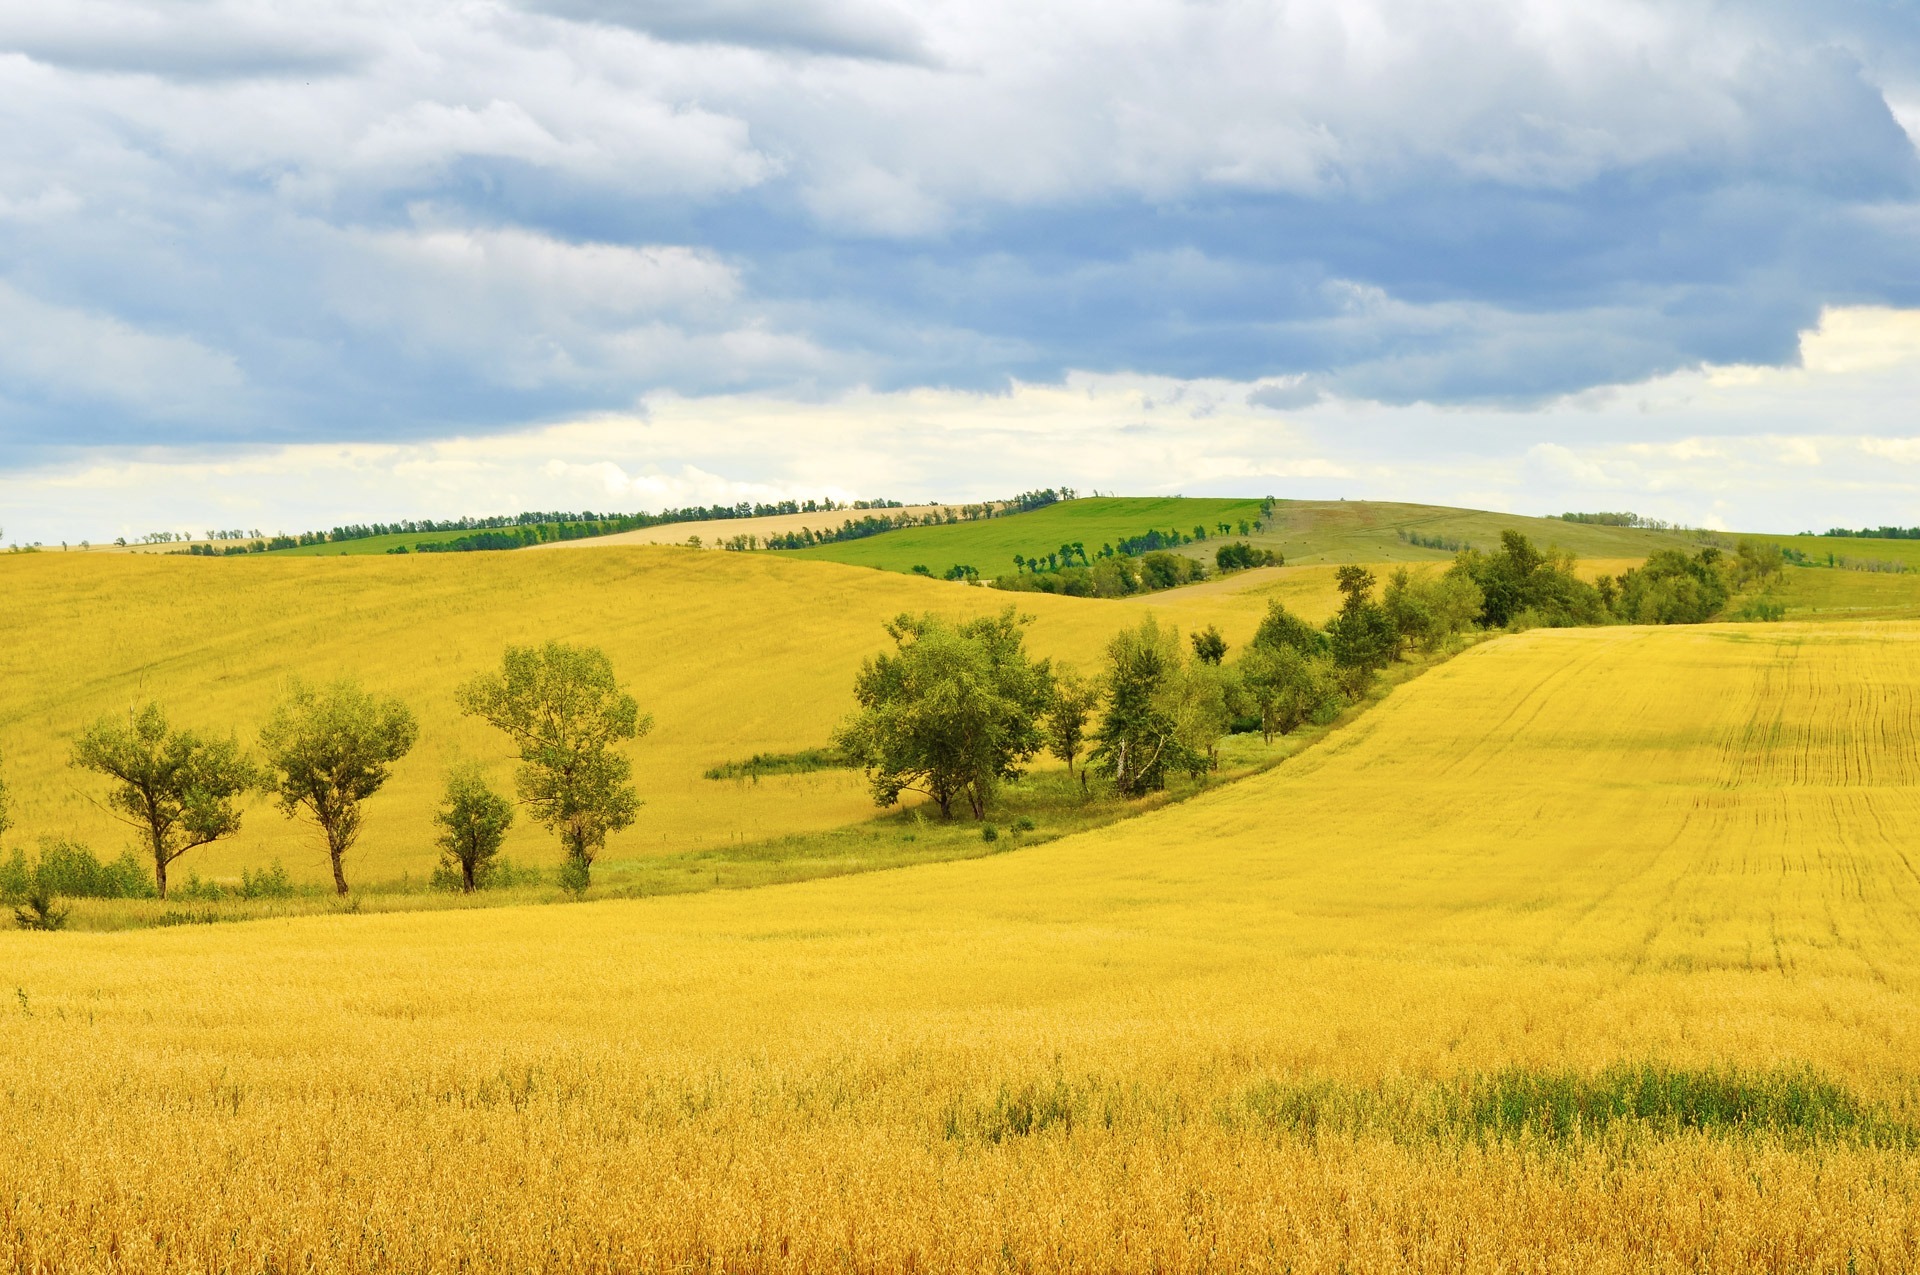
landscape, nature, grass, horizon, plant, field, farm, meadow, barley, wheat, prairie, hill, food, harvest, produce, vegetable, crop, pasture, agriculture, savanna, plain, rapeseed, gold, grassland, plateau, habitat, canola, ecosystem, brassica, steppe, rural area, paddy field, flowering plant, oats, natural environment, grass family, land plant, mustard plant